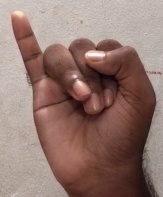
ASL sign: I